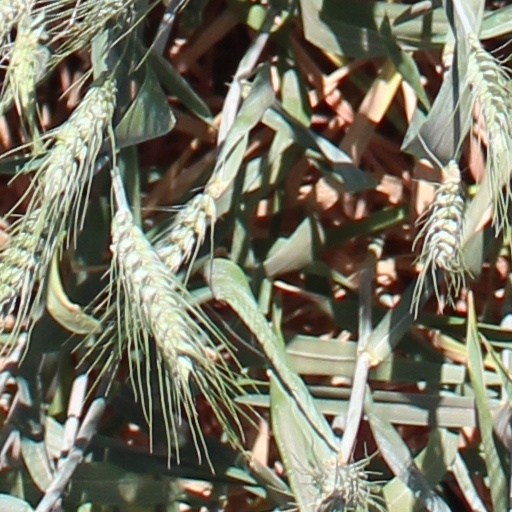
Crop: wheat